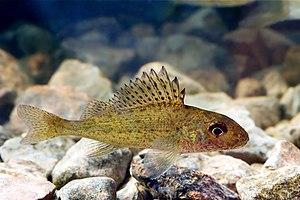
La grémille est un poisson d'eau douce, que l'on peut trouver dans les lacs, les estuaires et les rivières des régions tempérées d'Europe et d'Asie. Ce parent de la perche commune, quand il le peut, exploite des couches d'eau bien plus profonde que ne le fait la perche. Son comportement de recherche de nourriture est moins sensible aux différences de température et au froid que cette dernière, mais avec des besoins métaboliques probablement peut-être plus importants en zone froide. Ses couleurs et le motif de sa robe le camouflent bien sur les fonds rocheux, caillouteux, dans les feuilles mortes ou dans les entrelacs de branches ou d'algues filamenteuses.
Le sous-ordre des Percoidei regroupe 80 familles de poissons de l'ordre des Perciformes. On y trouve des espèces tant marines que d'eau douce.